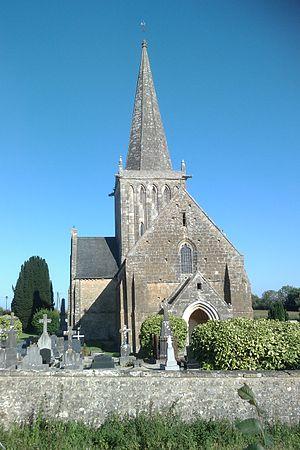
Église classée d'fr:Appeville This building is classé au titre des Monuments Historiques. It is indexed in the Base Mérimée, a database of architectural heritage maintained by the French Ministry of Culture,
La Sèves est une rivière française de Normandie, affluent de la Douve, dans le département de la Manche.
Appeville est une commune française, située dans le département de la Manche en région Normandie, peuplée de 178 habitants.